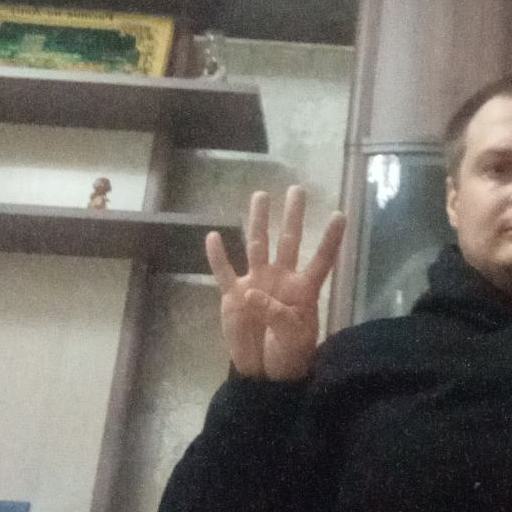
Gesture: four